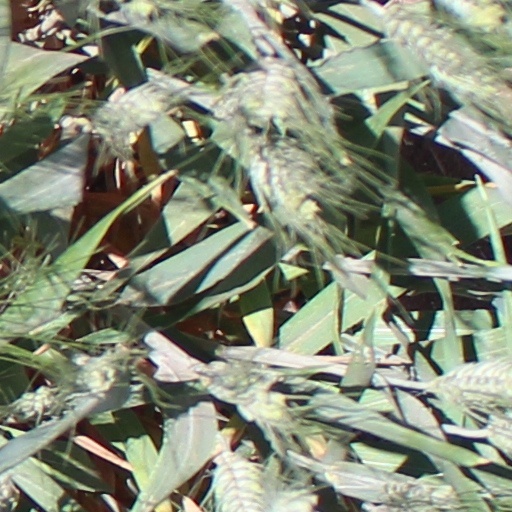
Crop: wheat